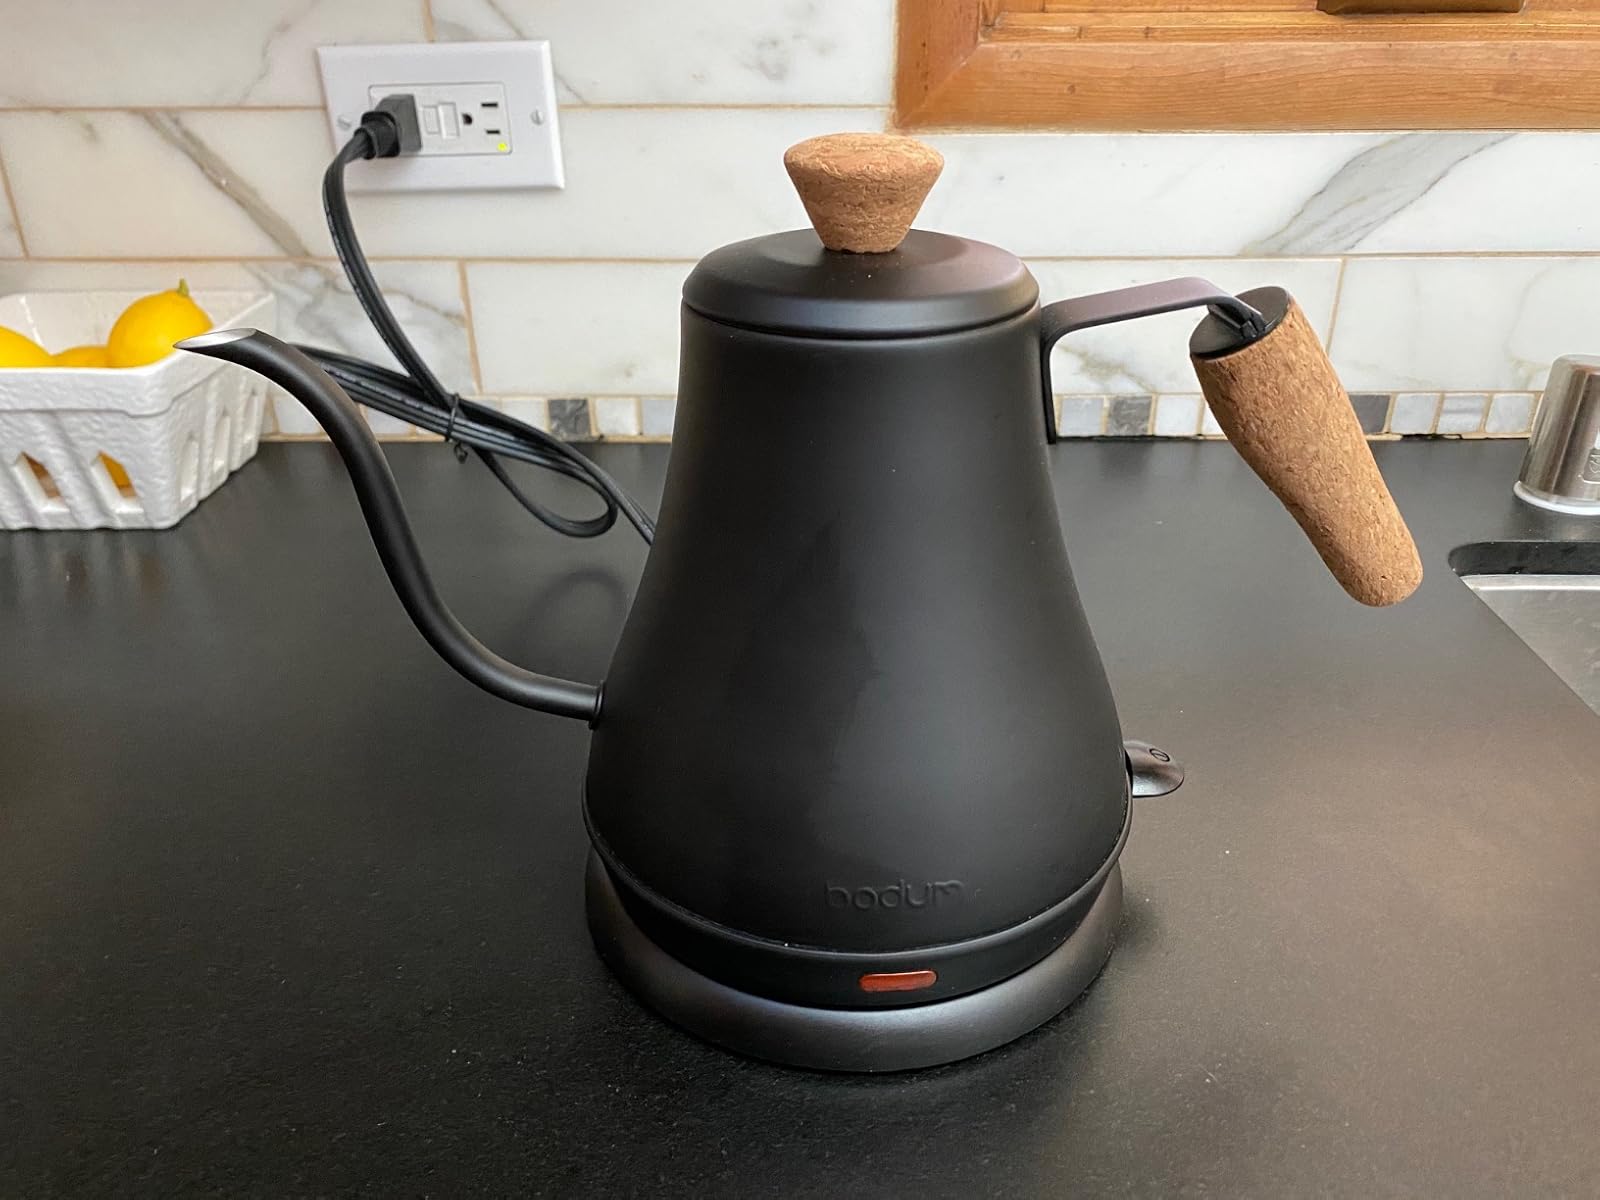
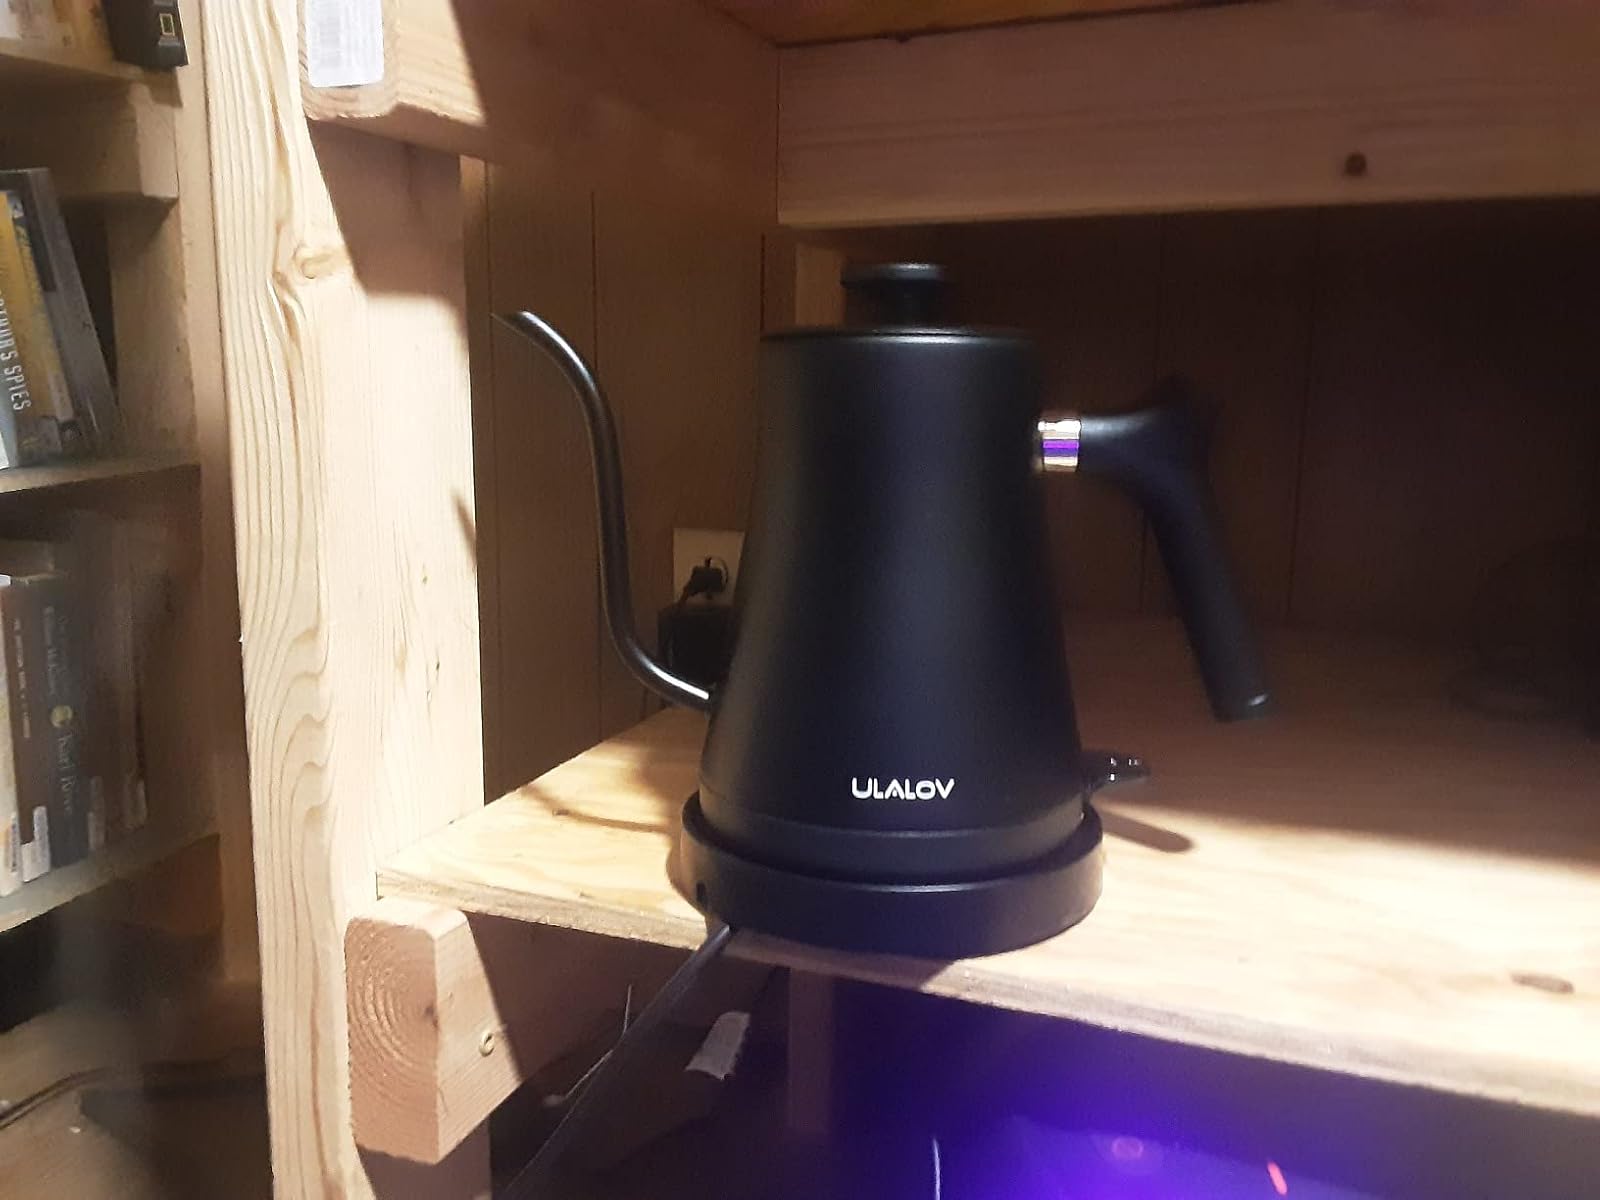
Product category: items_kettle
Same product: no